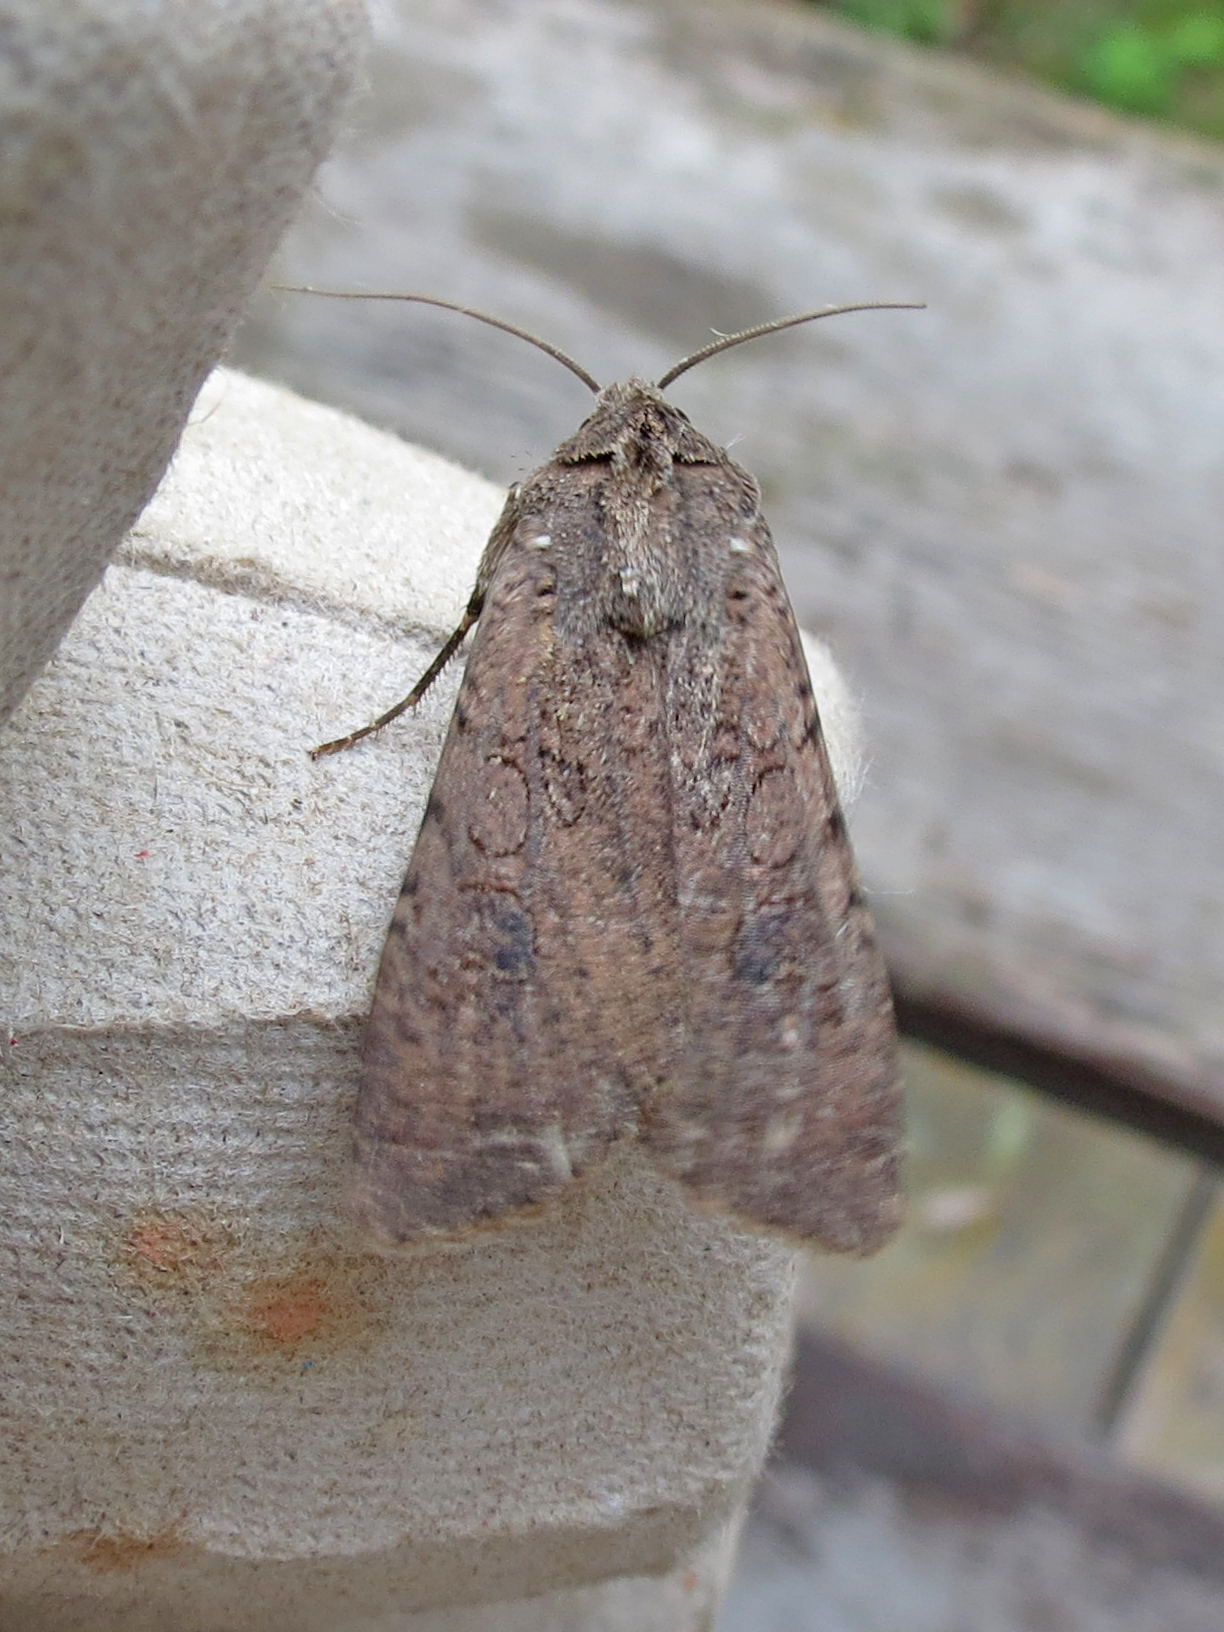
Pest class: cutworms